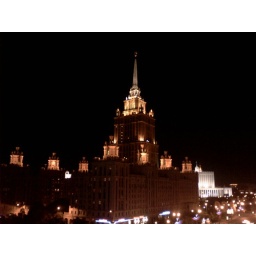
Russian white house in the background